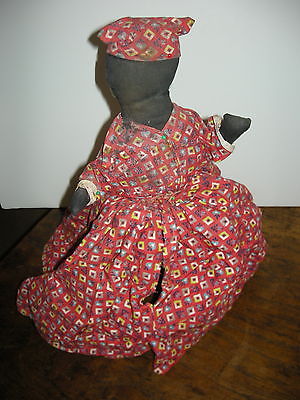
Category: toaster